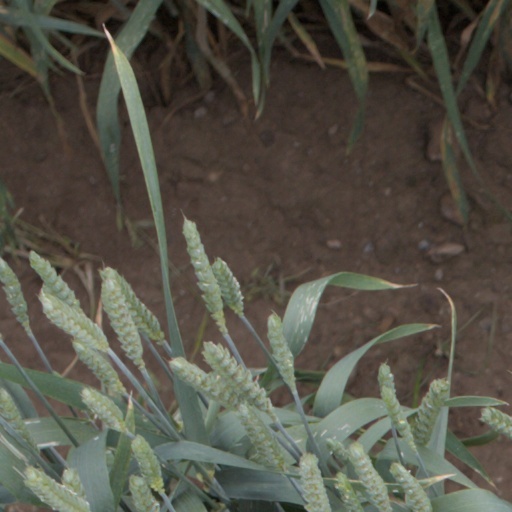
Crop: wheat